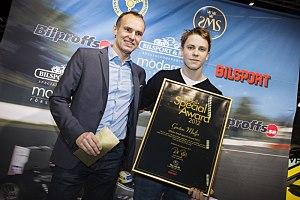
Gustav Malja, né le 4 novembre 1995 à Malmö, est un pilote automobile suédois.